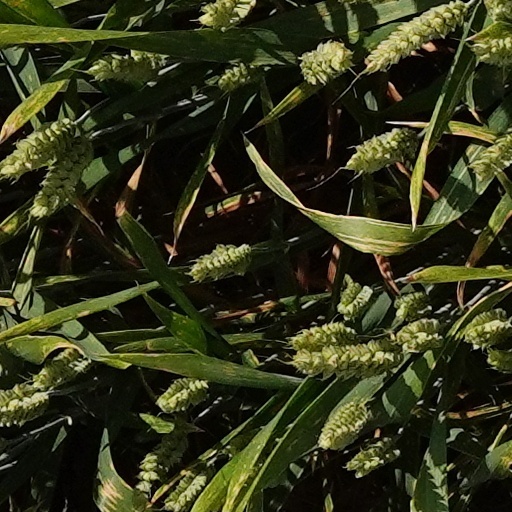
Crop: wheat